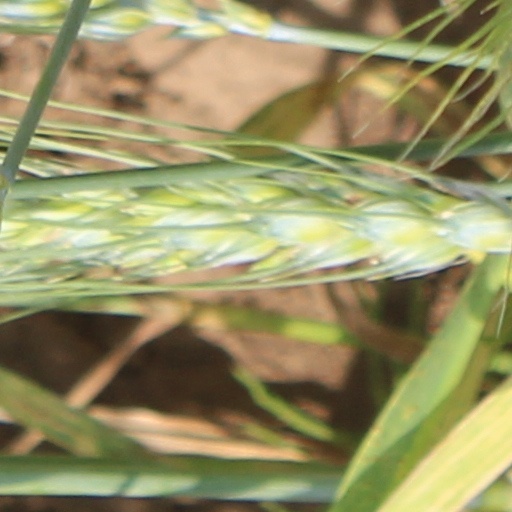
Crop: wheat